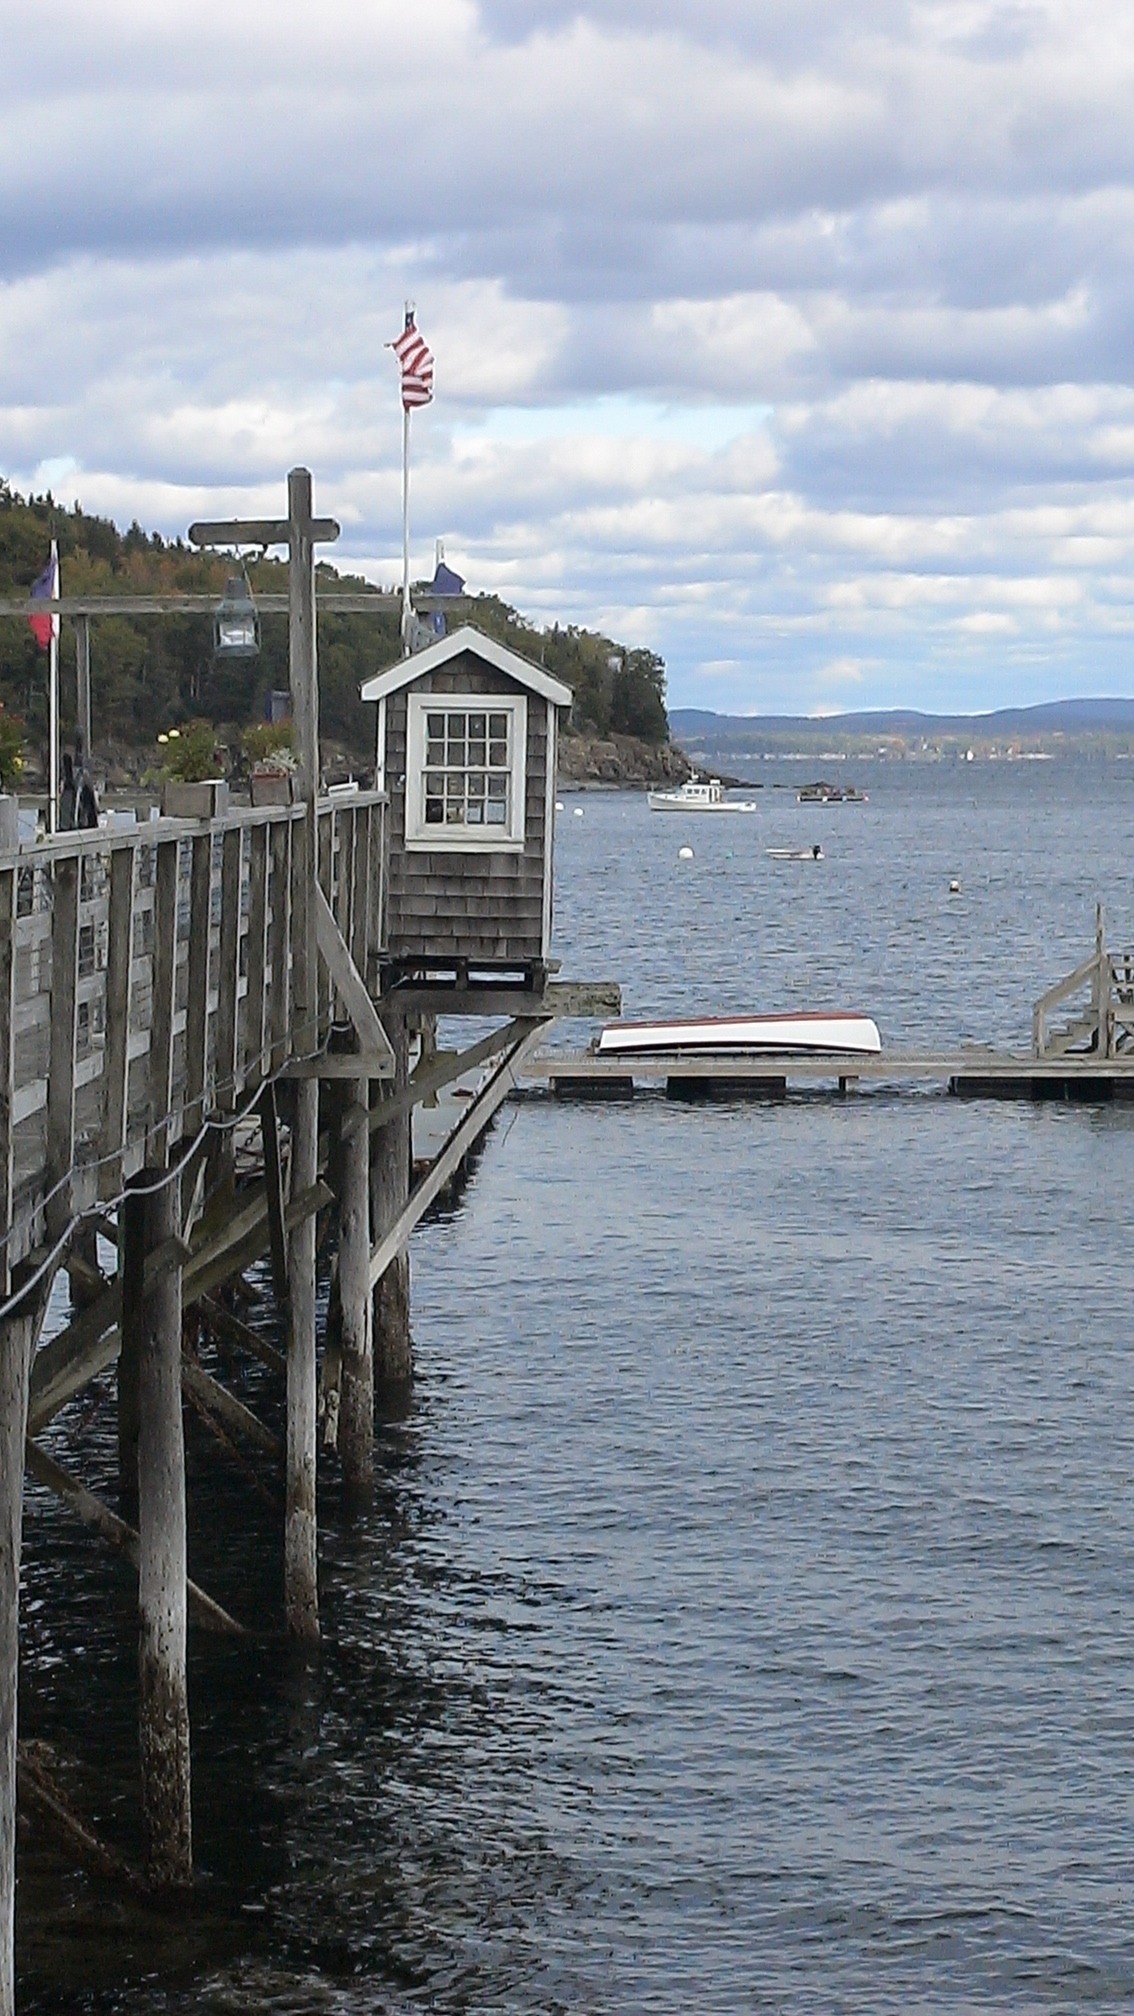
sea, coast, water, outdoor, dock, bridge, pier, river, canal, walkway, recreation, reflection, vehicle, fishing, bay, harbor, jetty, waterway, body of water, ferry, channel, maine, fishing pier, natural harbor, bar habor